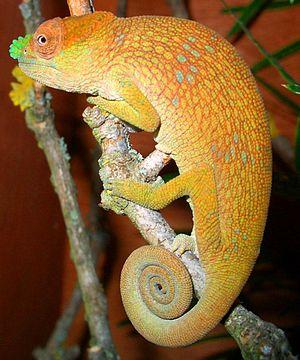
Kinyongia tenuis est une espèce de sauriens de la famille des Chamaeleonidae.